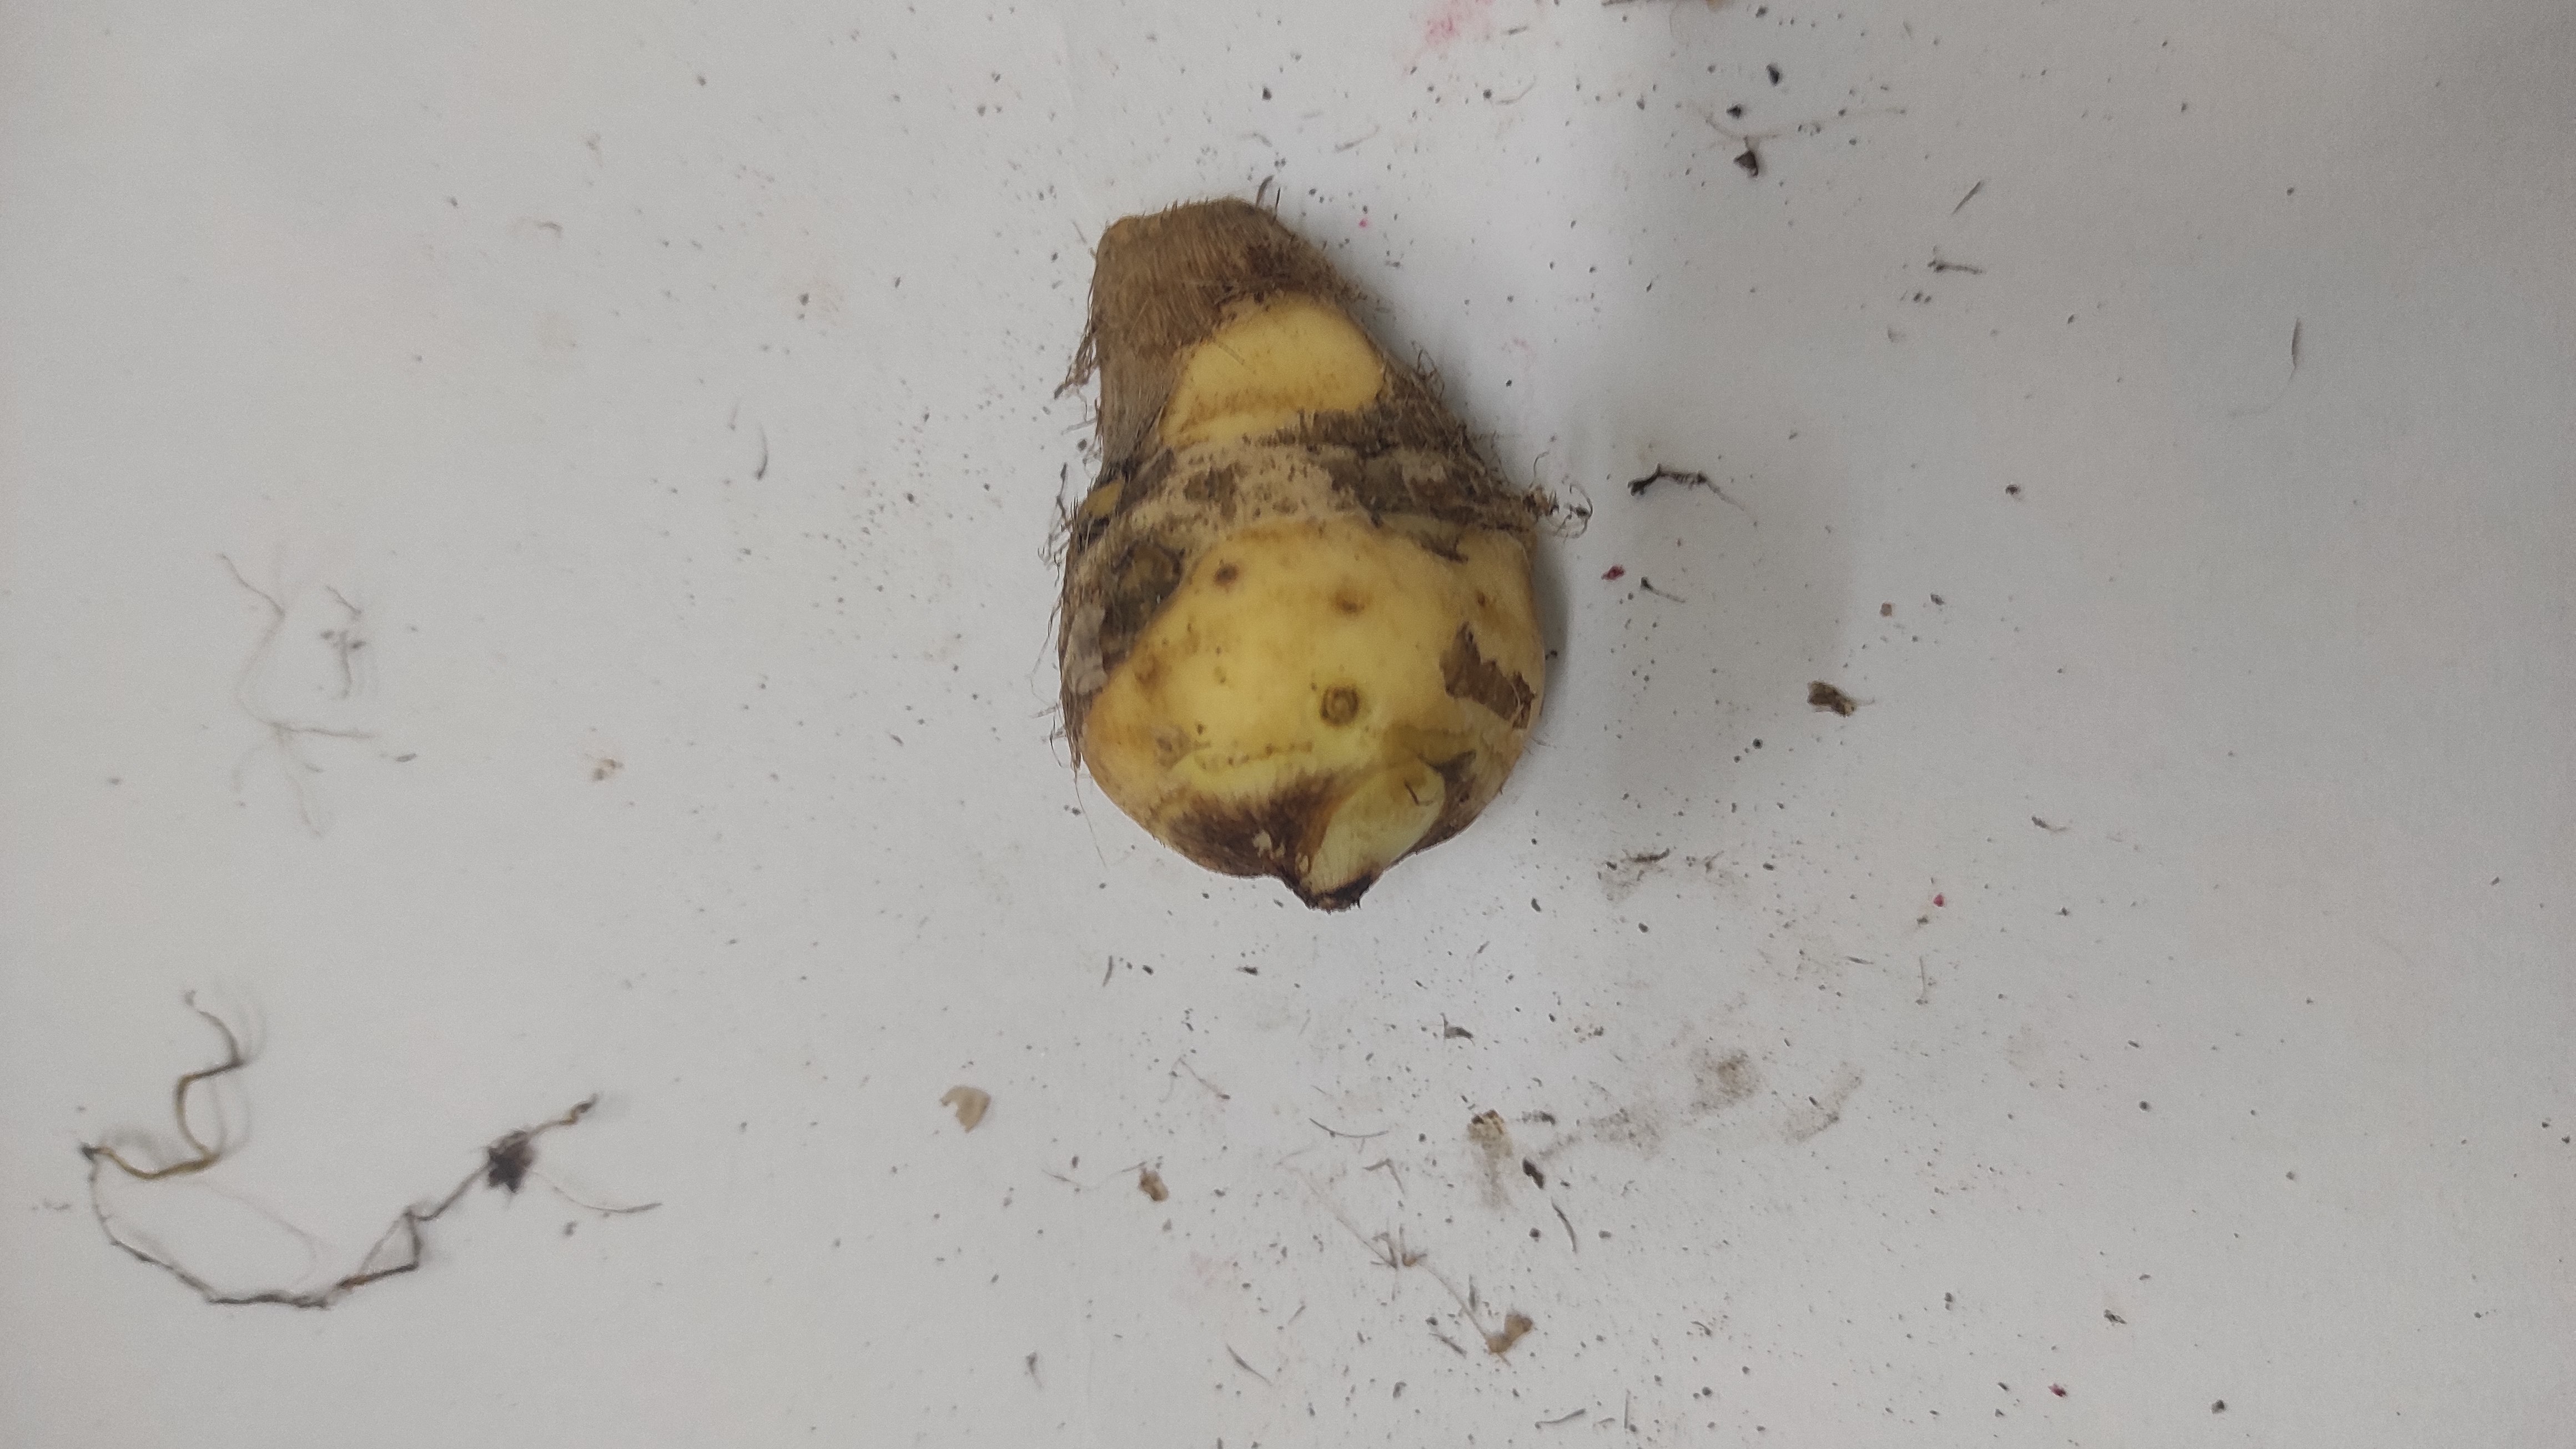
Crop: Taro root
Condition: Fresh